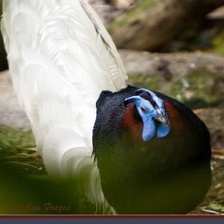
Species: BULWERS PHEASANT
Scientific name: LOPHURA BULWERI